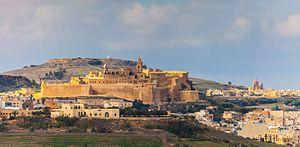
L’invasion de Gozo en juillet 1551 voit une flotte ottomane envahir l'île de Gozo et réduire en esclavage la quasi-totalité de ses habitants.
Cet article recense les sites inscrits au patrimoine mondial à Malte.
Ir-Rabat, connue aussi plus simplement comme Rabat est la « capitale » de l'île de Gozo à Malte. Appelée communément Città Victoria pour ne pas être confondue avec la ville de Rabat sur Malte. Ce nom lui a été donné en 1887 par le gouvernement britannique en hommage à la reine Victoria.